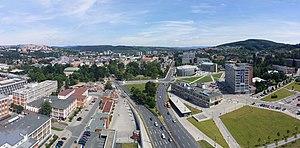
Zlín est une ville de la Tchéquie, la capitale de région de Zlín et le chef-lieu du district de Zlín. Sa population s'élevait à 74 947 habitants en 2018.